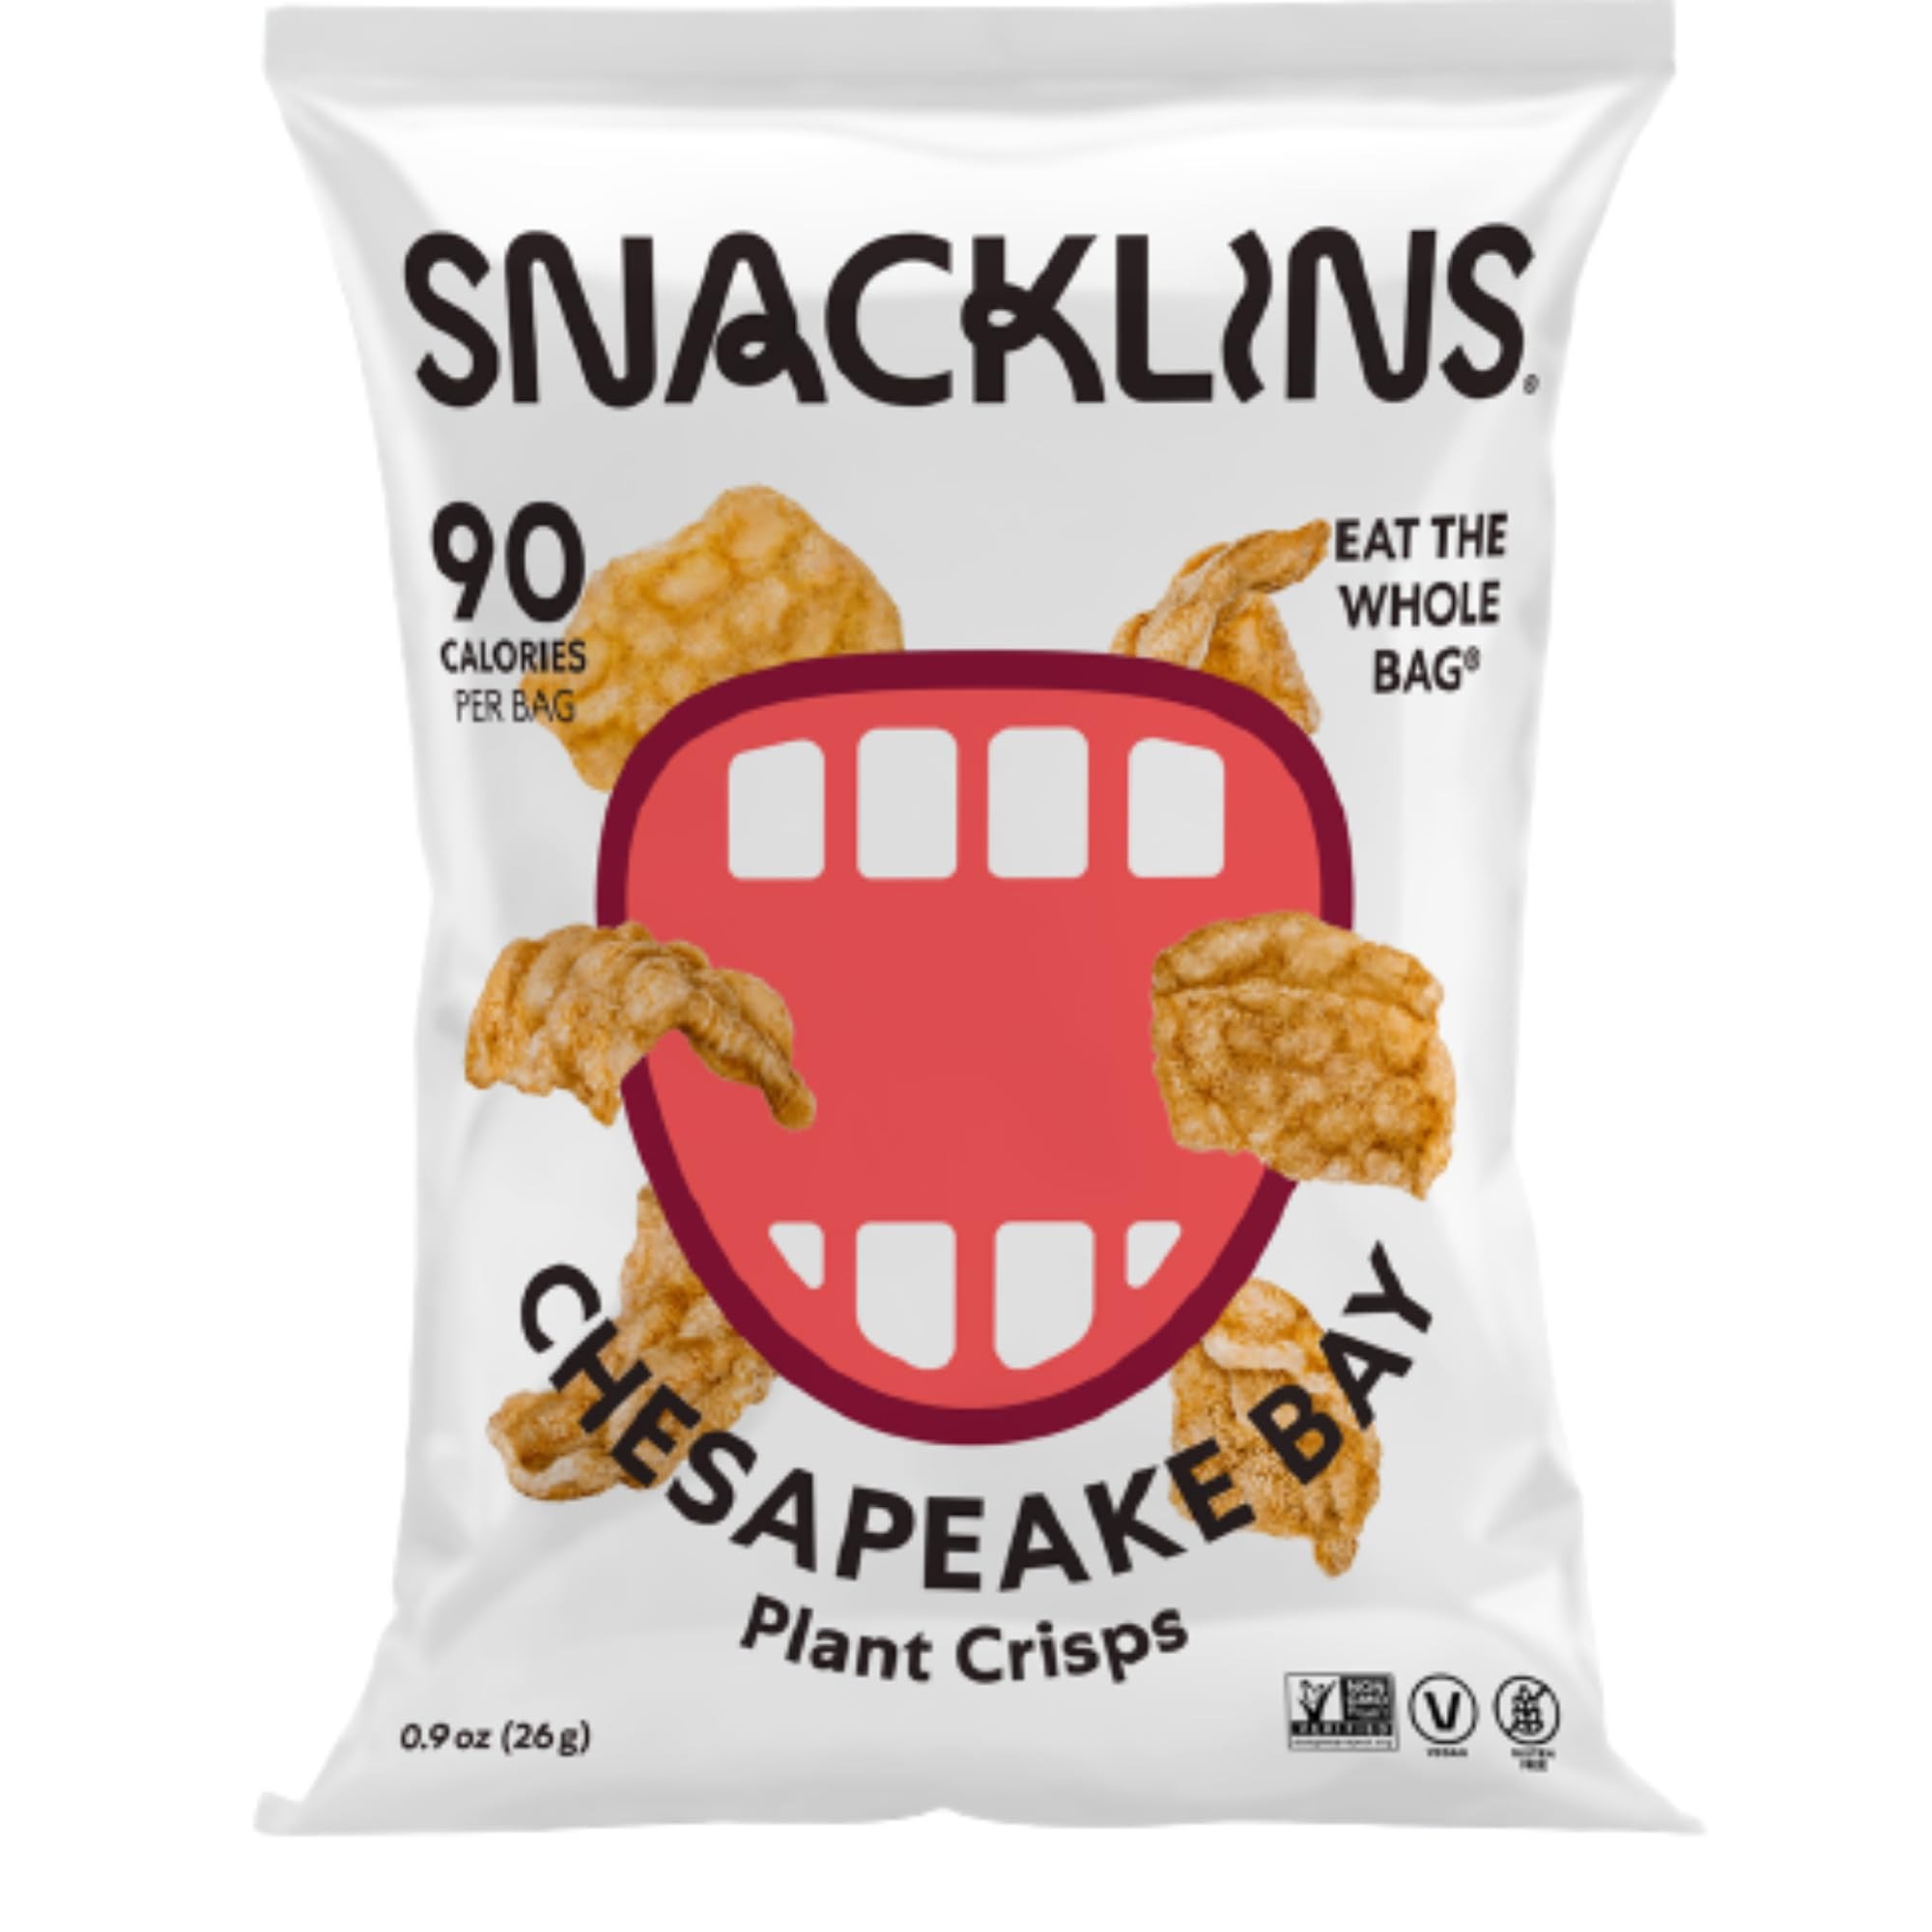
Item Name: SNACKLINS Plant Based Crisps CHESAPEAKE BAY - Gluten Free, Grain Free, 100% Kosher, Vegan Healthy Snacks, Crunchy Puffed Snack, Only 100 Calories Per Bag - .9oz Bag (Case of 24)
Bullet Point 1: Snacklin are made of real, fresh vegetables – yuca, mushrooms, and onions – undergo a mesmerizing transformation into crisp, airy wonders. It's almost like magic as these ingredients blend seamlessly to create a snack that's both crunchy and healthy veggie chips. Snacklin crafts a culinary masterpiece, offering you a harmonious symphony of tastes and textures. With each bite, you'll witness the enchantment of vegetables morphing into an extraordinary snack that defies expectations.
Bullet Point 2: Experience guilt-free pleasure with this flavorful plant-based crisps, the ultimate lesser evil choice for your snack time. These delectable vegan crisps blended with mouthwatering flavor, savors each crispy bite, knowing you've chosen the path of better snacking. Elevate your cravings with a snack that's not only delicious but also a conscientious choice for weight watchers. Embrace the goodness of our plant-based chips and make the tastier, wiser, and lesser evil decision today.
Bullet Point 3: This veggie chips snacks is a symphony of deliciousness and crunchiness in every bite with no use of artificial flavor. Proudly Non-GMO Project Verified and certified Kosher, Snacklin snacks embrace a variety of dietary preferences - vegan, plant-based, gluten-free, grain-free, dairy-free, nut-free, and soy-free. Indulge in the goodness of real vegetables transformed into scrumptious vegetable crisps. Elevate your snacking experience with every bite and savory munch of this healthy snack pack.
Bullet Point 4: Elevate snacking adventures with Snacklin, the organic choice for crispy veggie chips that captivate both kids and adults alike. These low carb crackers of delight, are made meticulously with real plants, and bring forth a symphony of flavors. Whether on a quest for wholesome munching or seeking cracklins of satisfaction, Snacklin delivers a magical experience. Fuel your day with a variety of wonder flavors. Enjoy shared moments and plant-based goodness with snacklins plant based crisps.
Bullet Point 5: What makes snacklins different? Snacklin is your best choice because you can eat the whole bag of this plant-based crisps. It has only 90 calories for the whole snack size bag and 100 calories per 1 ounce serving. So there's no need to feel guilty if you ate this goodness veggie chips pack! Additionally, with its simple recipe of yuca, mushrooms, and onions you will fall in love with this snack pack of crunchy, airy, melt-in-your-mouth texture distinguishes them from any other vegetable snack.
Value: 24.0
Unit: Count

Price: 69.95